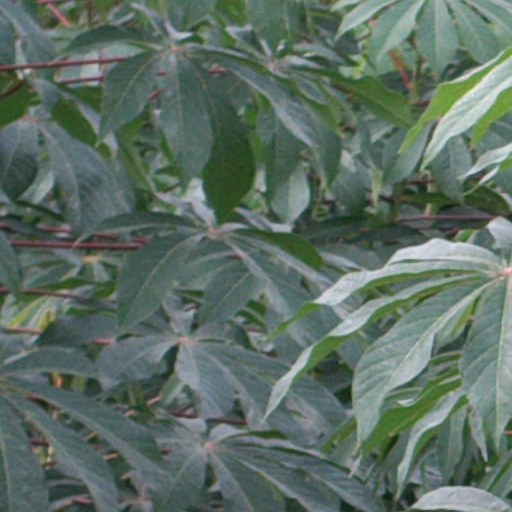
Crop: cassava